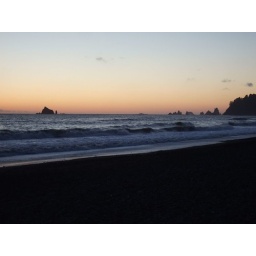
The coast in the sunset on the west peninsula. Notice the rock outcropping way out there.